Prehistoric Europe

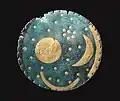

This period extends through the first half of the 4th millennium BC. During this period the Cucuteni-Trypillia culture in Ukraine experienced a massive expansion, building the largest settlements in the world at the time, described as the first cities in the world by some scholars. The earliest known evidence for wheeled vehicles, in the form of wheeled models, also comes from Cucuteni-Trypillia sites, dated to c. 3900 BC.